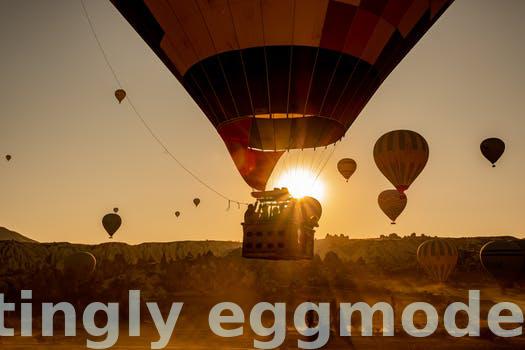
Label: Watermark